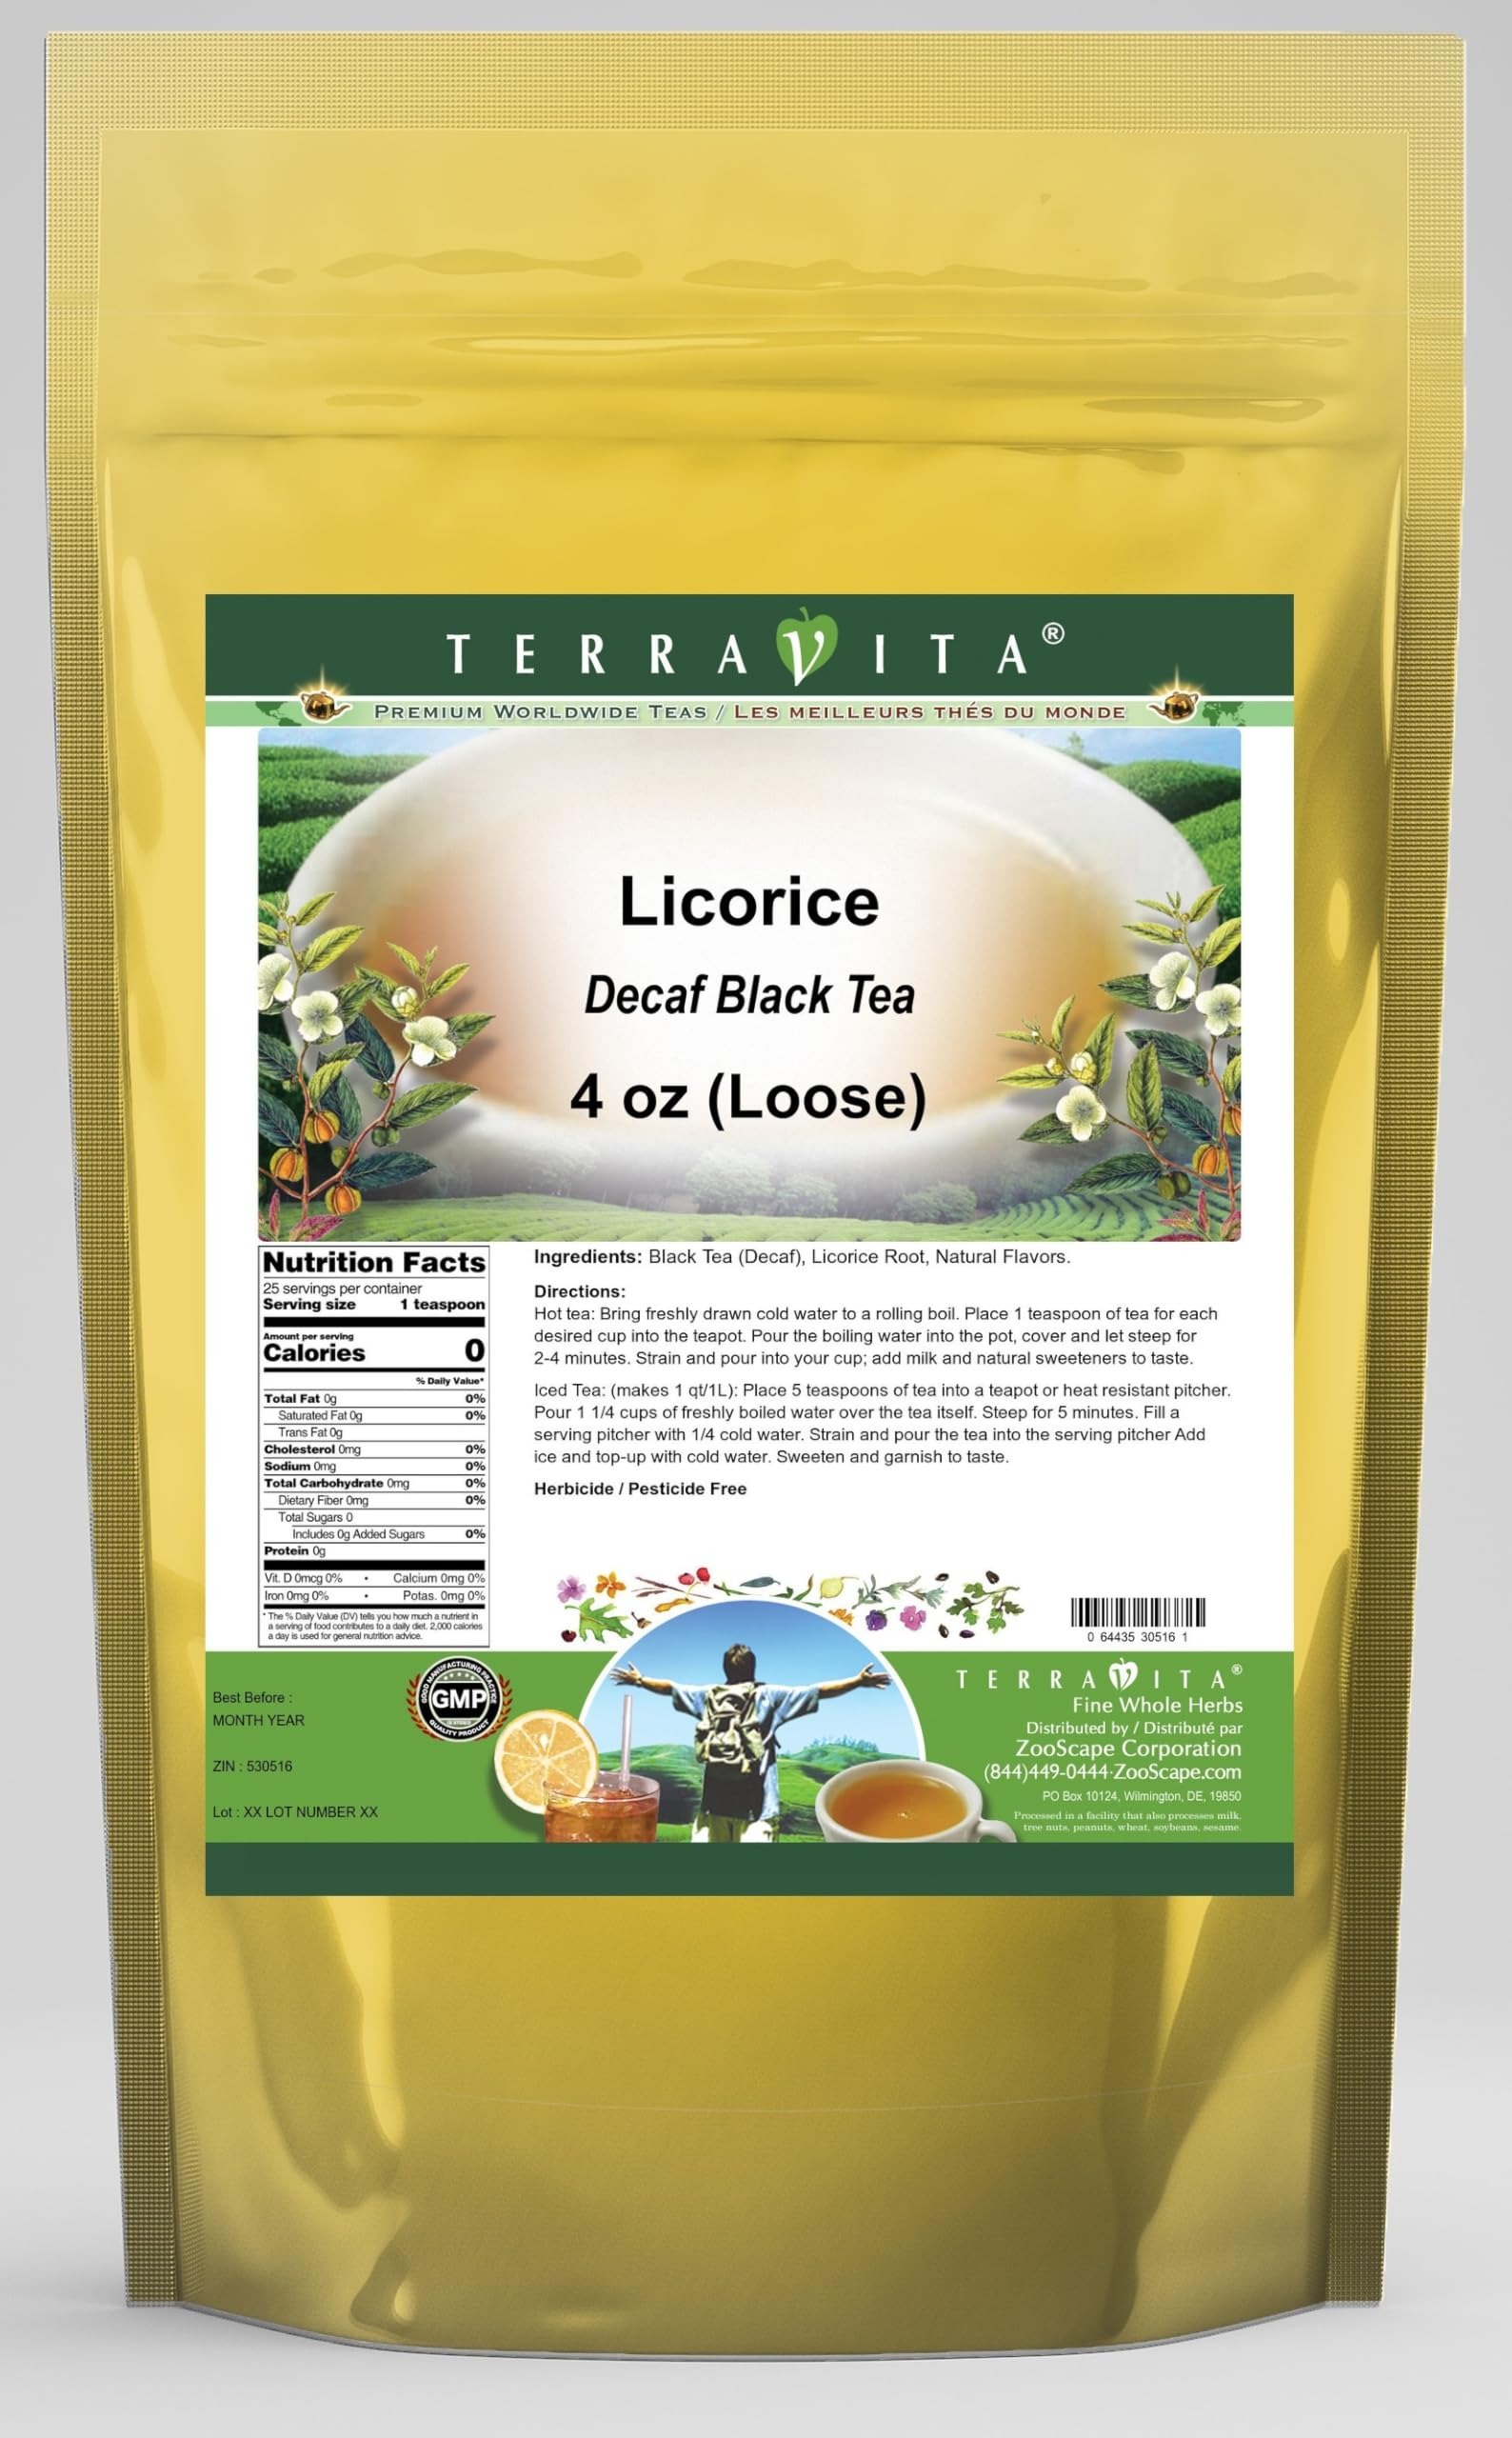
Item Name: Licorice Decaf Black Tea (Loose) (4 oz, ZIN: 530516) - 2 Pack
Bullet Point 1: Our Licorice Decaf Black Tea is a wonderful flavored decaffeinated Black tea with Licorice Root that you will enjoy the simple and elegant taste of! - Ingredients: Decaf Black tea, Licorice Root and natural licorice flavor.
Bullet Point 2: No fillers.
Bullet Point 3: Manufacturer: TerraVita
Bullet Point 4: Size: 4 oz
Bullet Point 5: Loose Leaf Black Tea - Packed in a convenient upright pouch!
Product Description: Our Licorice Decaf Black Tea is a wonderful flavored decaffeinated Black tea with Licorice Root that you will enjoy the simple and elegant taste of! - Ingredients: Decaf Black tea, Licorice Root and natural licorice flavor. - Hot tea brewing method: Bring freshly drawn cold water to a rolling boil. Place 1 teaspoon of tea for each desired cup into the teapot. Pour the boiling water into the pot, cover and let steep for 2-4 minutes. Strain and pour into your cup; add milk and natural sweeteners to taste. - Iced tea brewing method: (to make 1 liter/quart): Place 5 teaspoons of tea into a teapot or heat resistant pitcher. Pour 1 1/4 cups of freshly boiled water over the tea itself. Steep for 5 minutes. Fill a serving pitcher with 1/4 cold water. Strain and pour the tea into the serving pitcher Add ice and top-up with cold water. Sweeten and garnish to taste. - TerraVita is an exclusive line of premium-quality, natural source products that use only the finest, purest and most potent ingredients found around the world. TerraVita is hallmarked by the highest possible standards of purity, potency, stability and freshness. All of our products are prepared with the highest elements of quality control, from raw materials through the entire manufacturing process, up to and including the moment that the bottles or bags are sealed for freshness and shipped out to you. Our highest possible standards are certified by independent laboratories and backed by our personal guarantee. - TerraVita exists to meet and ensure your family's health and wellness without the harmful effects of chemicals and health products. We strive to make all of our products affordable and reliable and are constantly searching the market to maintain our affordability and to look for new ways to serve you and the
Value: 8.0
Unit: Ounce

Price: 52.61